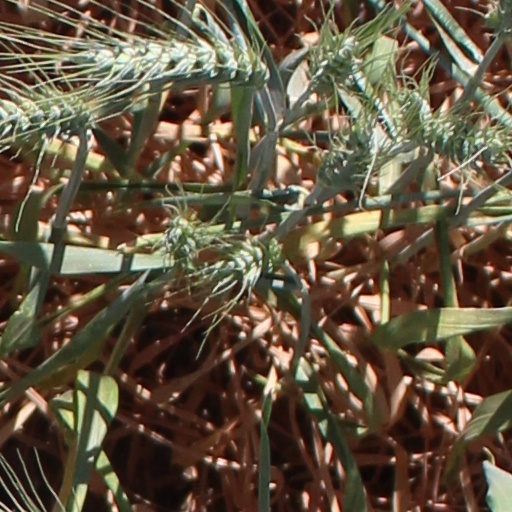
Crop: wheat